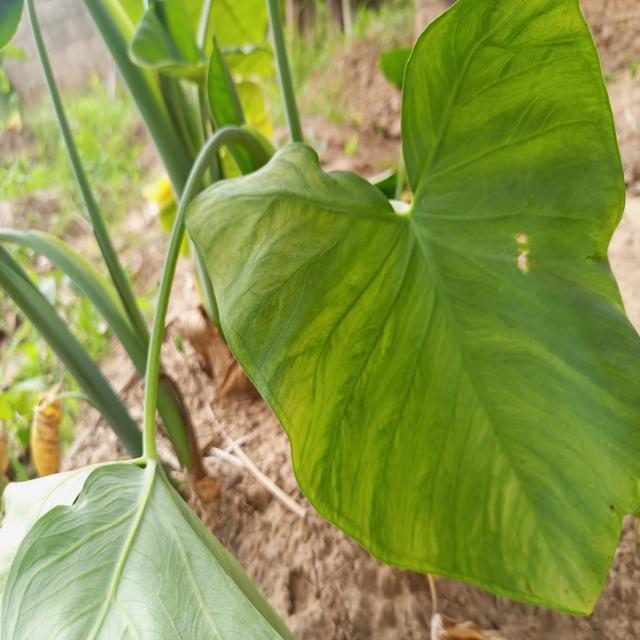
Label: Early_Blight